Ahousaht First Nation

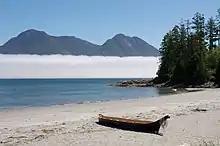
Ahousaht beach and traditional canoe

Ahousaht First Nation is a First Nation government based on the west coast of Vancouver Island in British Columbia, Canada. It administers the community of Ahousaht, British Columbia, which encompasses much of Clayoquot Sound. The Ahousaht are a member of the Nuu-chah-nulth Tribal Council. It is led by Chief "A-in-chut" (meaning 'everyone depends on you') Shawn Atleo and the "Taayi Haw̓ił - Maquinna" (Lewis George).